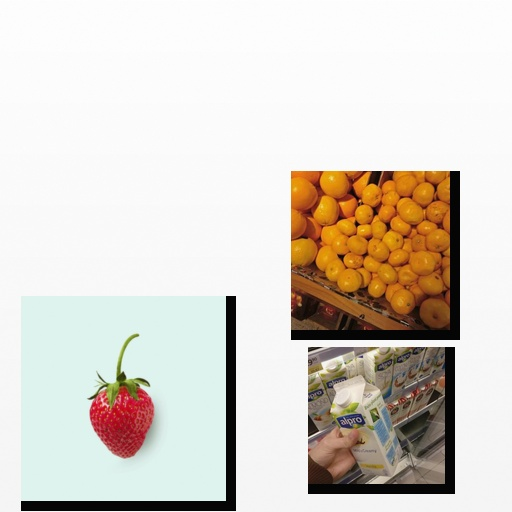
Food items: soyghurt, strawberry, satsuma